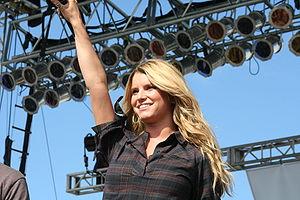
Jessica Simpson Johnson est une actrice, chanteuse, styliste et personnalité de la télévision américaine. Depuis 1999, Jessica enregistre de nombreuses chansons, joue dans plusieurs films, séries télévisées et publicités, et lance également sa propre marque de vêtements et accessoires ainsi que de produits de beauté. Elle s'est également engagée dans de nombreuses œuvres caritatives.